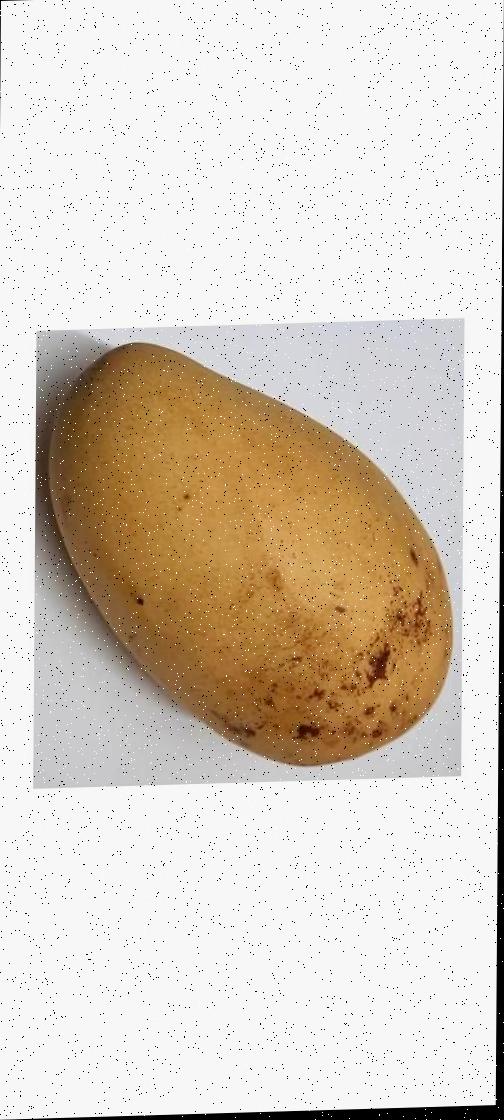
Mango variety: Katimon